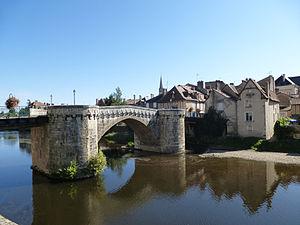
Pont sur la Gartempe
Montmorillon est une commune du Centre-Ouest de la France, de la sous-préfecture du département de la Vienne, en région Nouvelle-Aquitaine. Ses habitants sont nommés les montmorillonnaises et montmorillonnais.